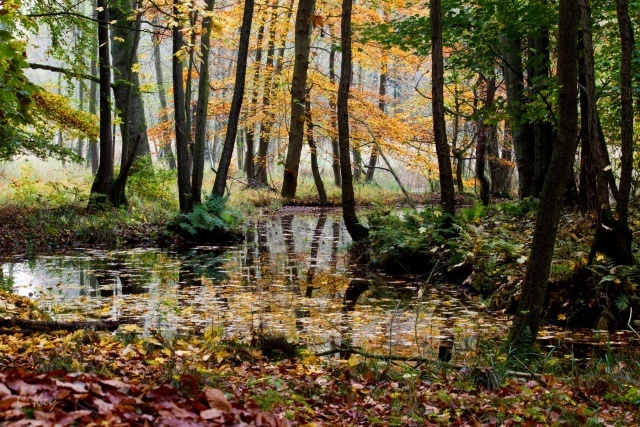
Label: not_food